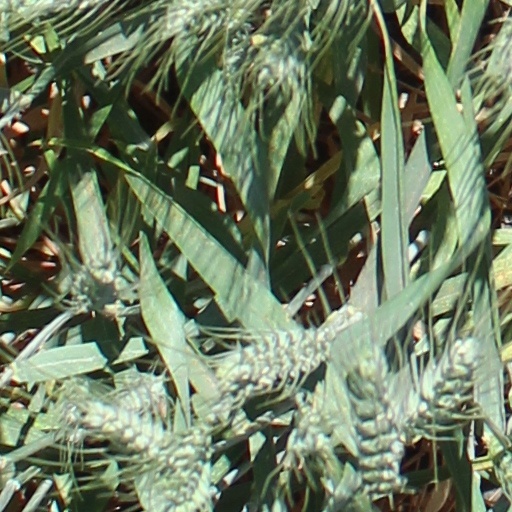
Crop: wheat